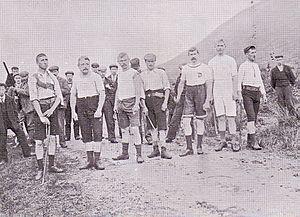
La course du Ben Nevis est une course de fell running reliant la ville de Fort William au sommet du Ben Nevis en Écosse. Elle a été créée en 1937.